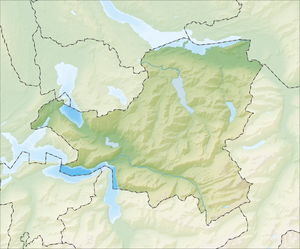
La Muotatal est une vallée de Suisse centrale.
Le Rossberg est une montagne située en Suisse centrale dans le canton de Schwytz et le canton de Zoug. Son point culminant est le Wildspitz à 1 579 mètres d'altitude. Elle est constituée de poudingue, une roche instable qui produisit un éboulement en 1806.
Le Rigi est une montagne suisse située à proximité de Lucerne.
Le Lützelau est une île du lac de Zurich, sur le territoire de Freienbach dans le canton de Schwytz.